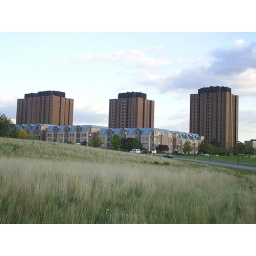
the red building in the extreme left is my appt.